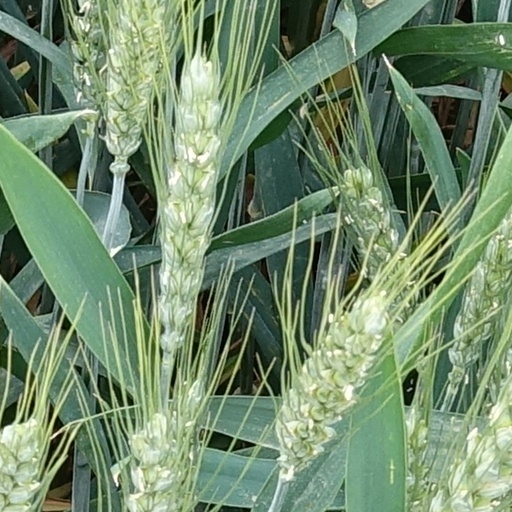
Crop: wheat